Turkey–United States relations

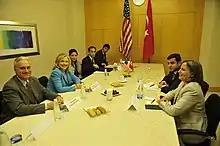
2011: Hillary Clinton meets with Selahattin Demirtaş

Between 2011 and 2012, Turkey absorbed 120,000 Syrian refugees, 90,000 of whom are in camps. In September 2012, Turkey asked from US to establish "safe zones" with Turkey in northern Syria to accommodate refugees and reduce the number of civilian casualties.